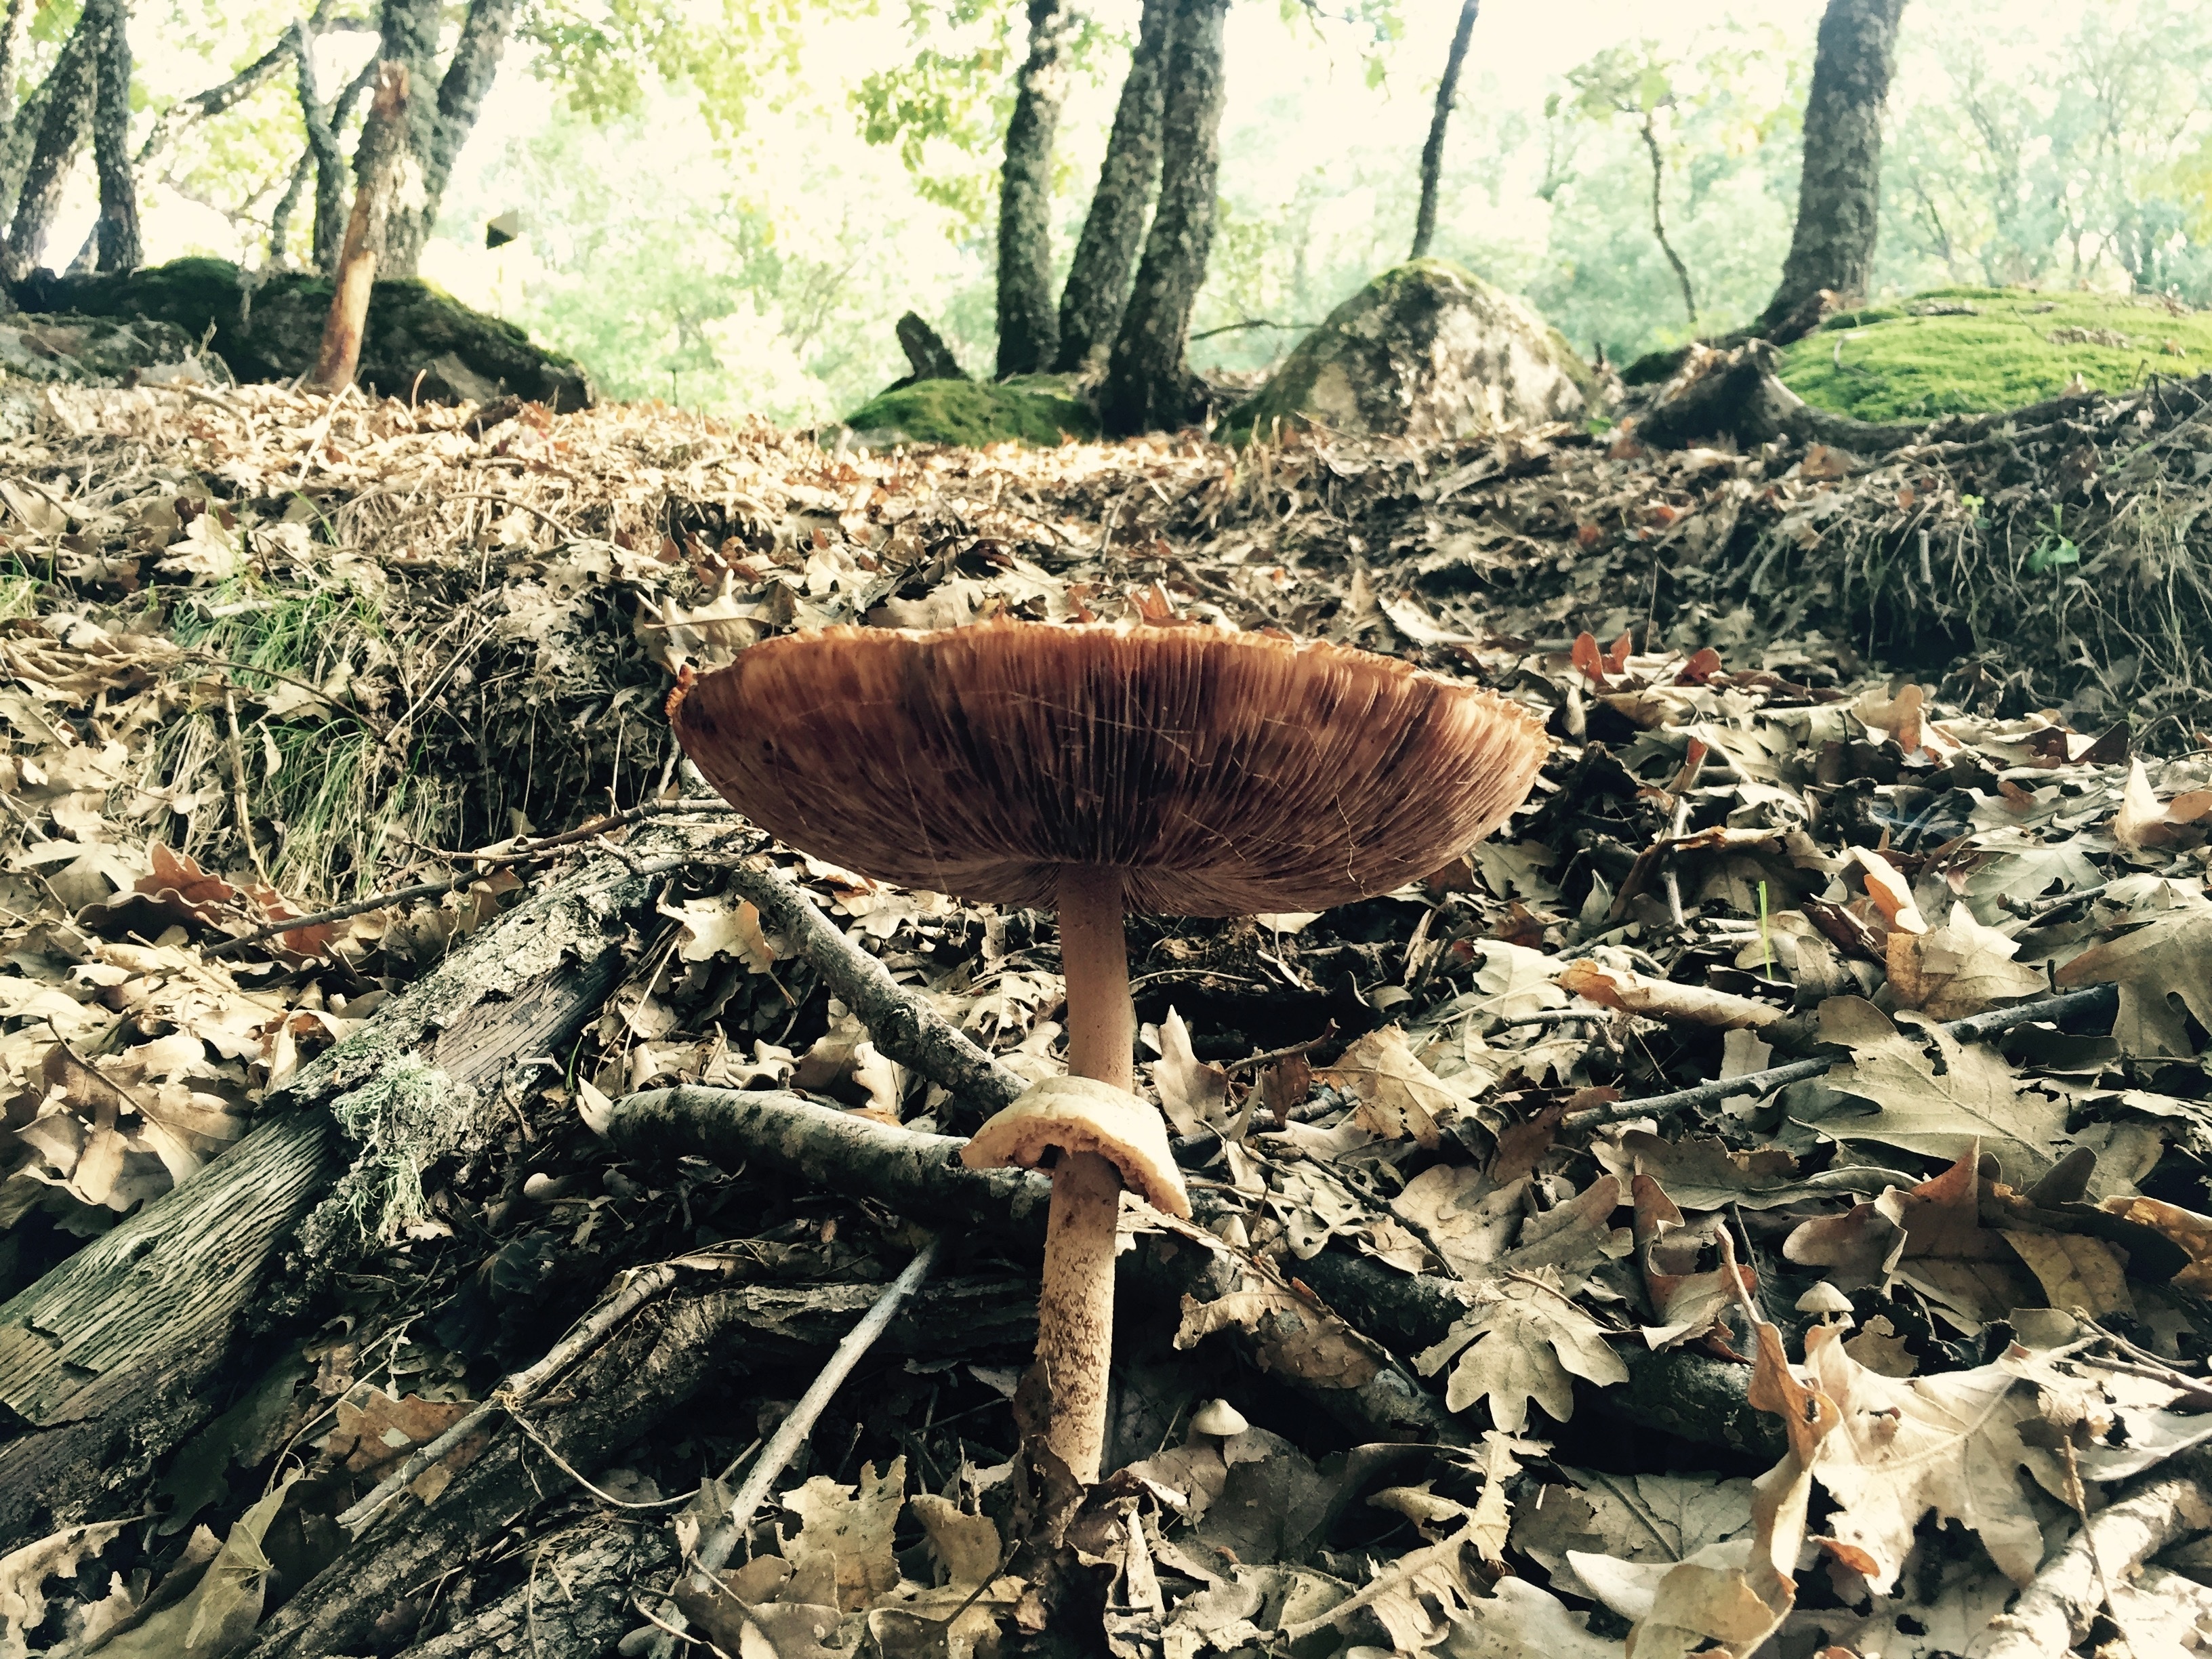
tree, nature, forest, growth, wood, ground, fall, wildlife, wild, food, autumn, brown, soil, mushroom, season, fauna, outdoors, fungus, vegetation, cap, woodland, habitat, bolete, edible, ecosystem, gills, oyster mushroom, edible mushroom, lamellas, mycological, natural environment, medicinal mushroom, agaricomycetes, penny bun